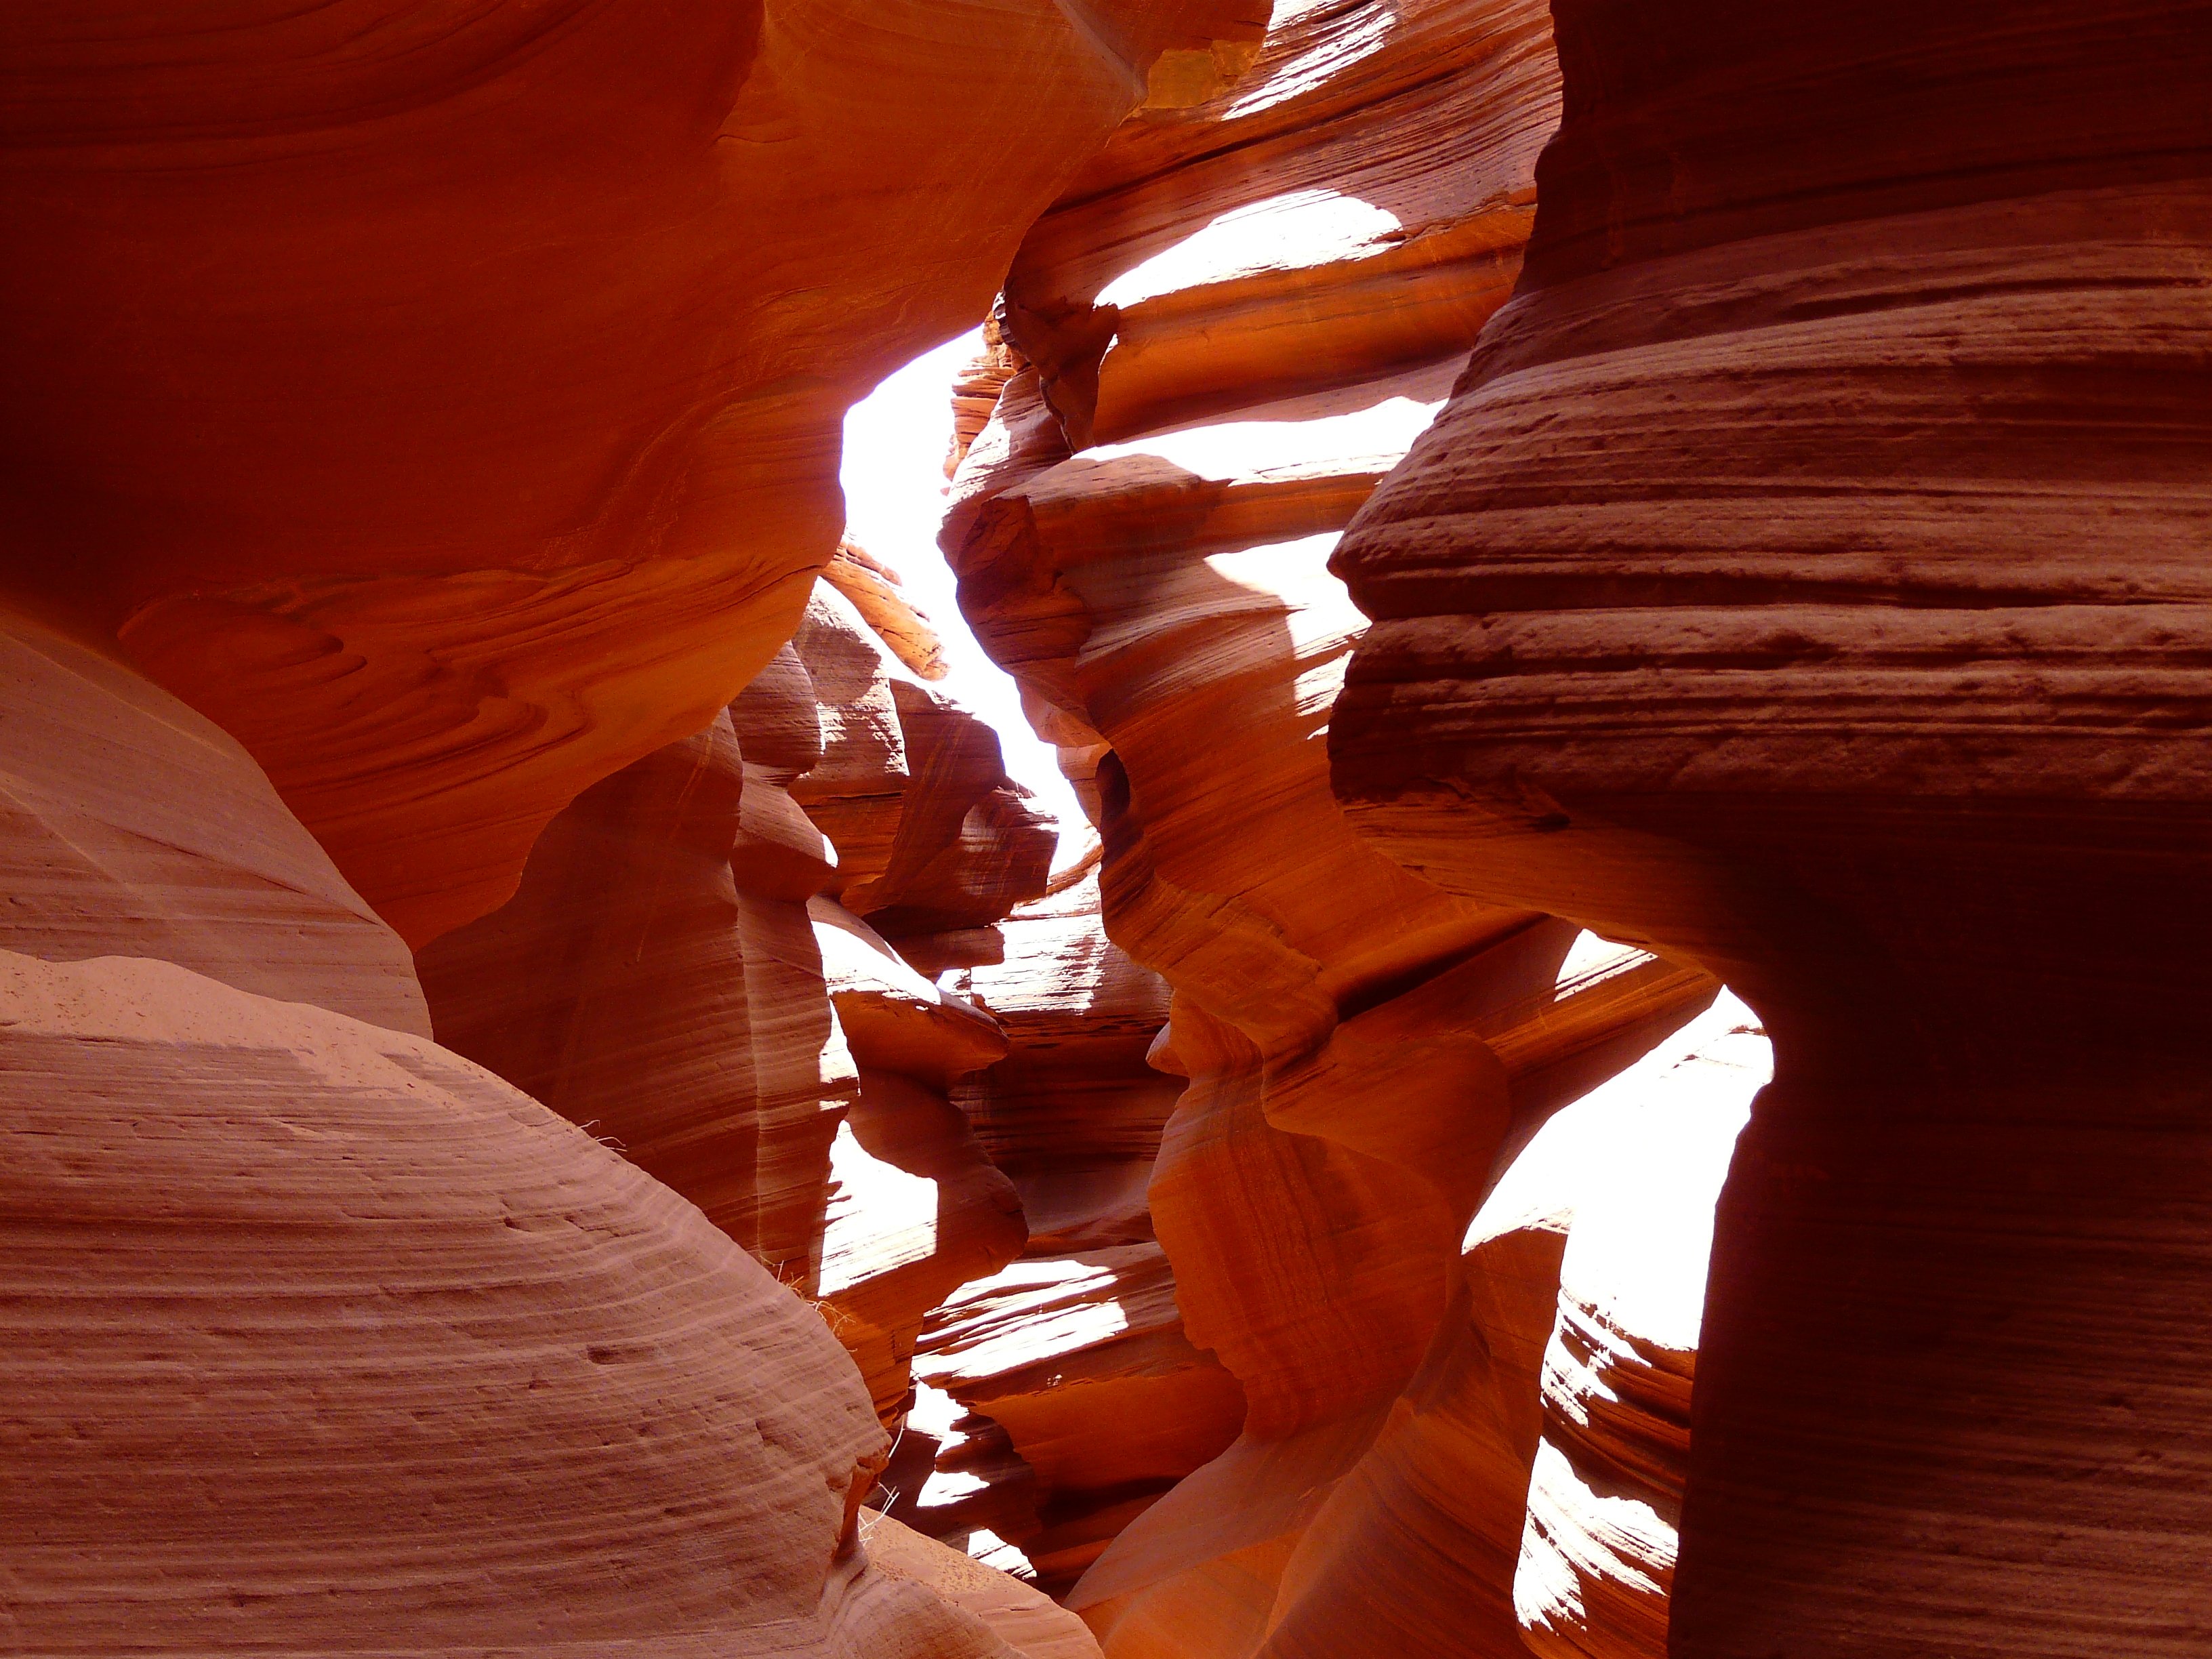
hand, rock, light, sunlight, formation, red, color, shadow, usa, gorge, canyon, colorful, page, arizona, antelope canyon, temple, sand stone, slot canyon, lower antelope canyon